Chuncheon Marathon

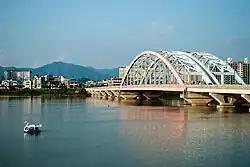
The runners cross rivers over the city's bridges.

The course overall is a relatively flat one, with small uphill and downhill sections coming around the 5-kilometre and 30-kilometre marks. The looped course starts near the city centre on the east bank and heads south, following the waterfront. It turns northwards at the 8 km mark as it reaches the city suburbs and traces along the west side of the river for a 20 km stretch. The course then crosses the river and heads back towards the finishing point in down-town Chuncheon.